Hollow Reed

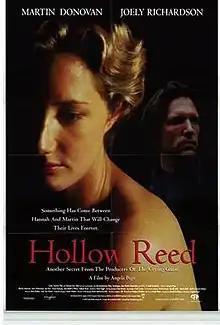
Theatrical release poster

Hollow Reed is a 1996 film drama directed by Angela Pope. The plot follows a divorced gay man who begins to suspect that his son is being physically abused by his ex-wife's new boyfriend. The story takes place in Bath, Somerset.